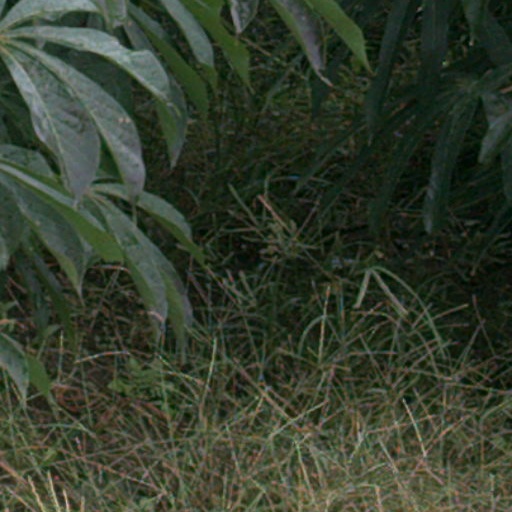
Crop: cassava